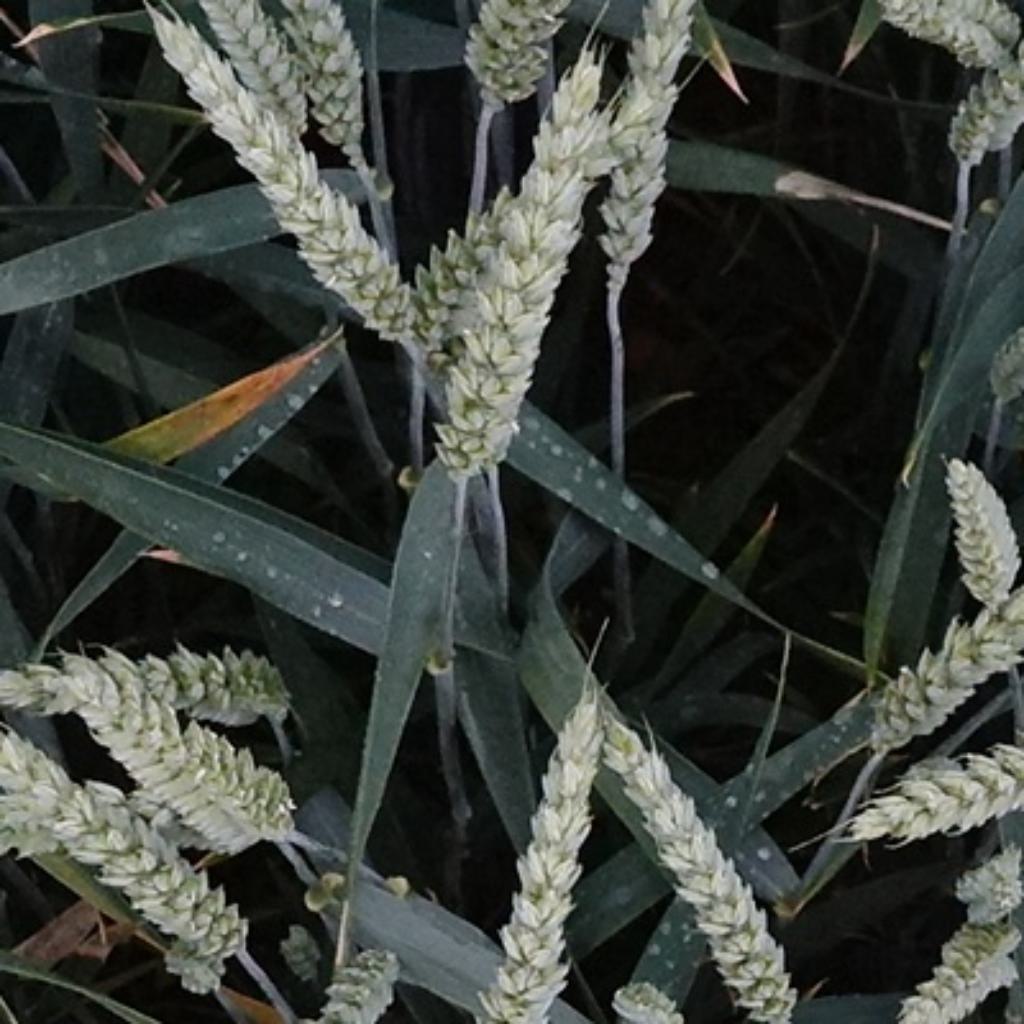
Country: France
Location: Toulouse
Wheat development stage: Filling - Ripening